Wolfsmund

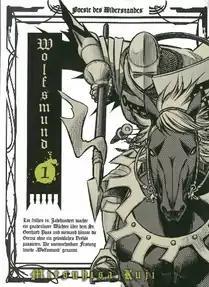
Cover of volume 1 of Vertical edition

is a Japanese historical fantasy "seinen" manga series written and illustrated by . Published by Enterbrain, it's serialized on "Fellows!"/"harta" magazine since 2009, with eight volumes compiling the chapters released. The eighth volume concluded the run of the manga. It's published in English by Vertical and in French by Ki-oon.